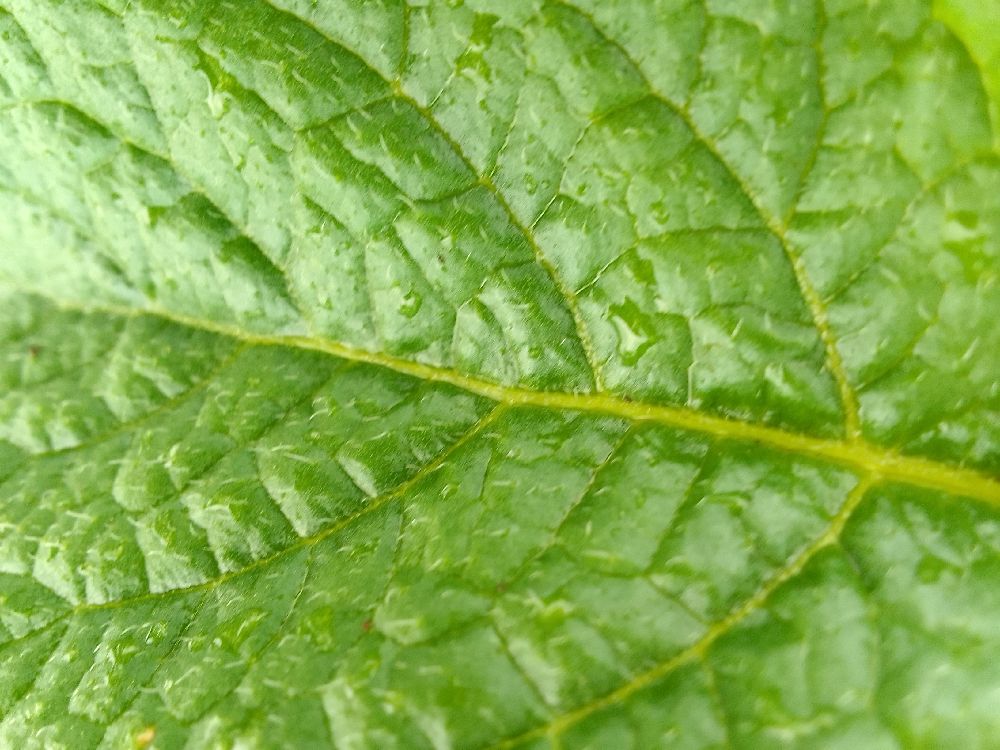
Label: Healthy